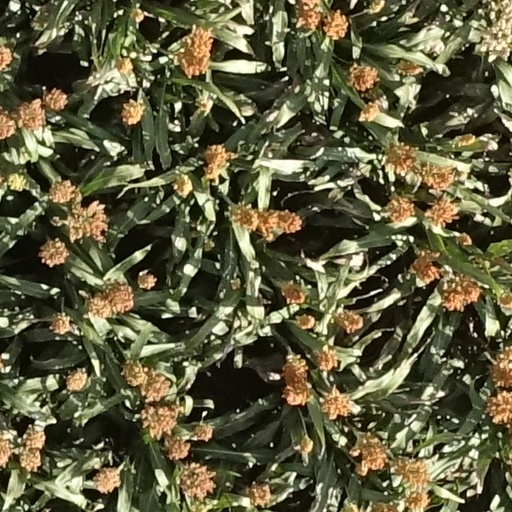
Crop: sorghum